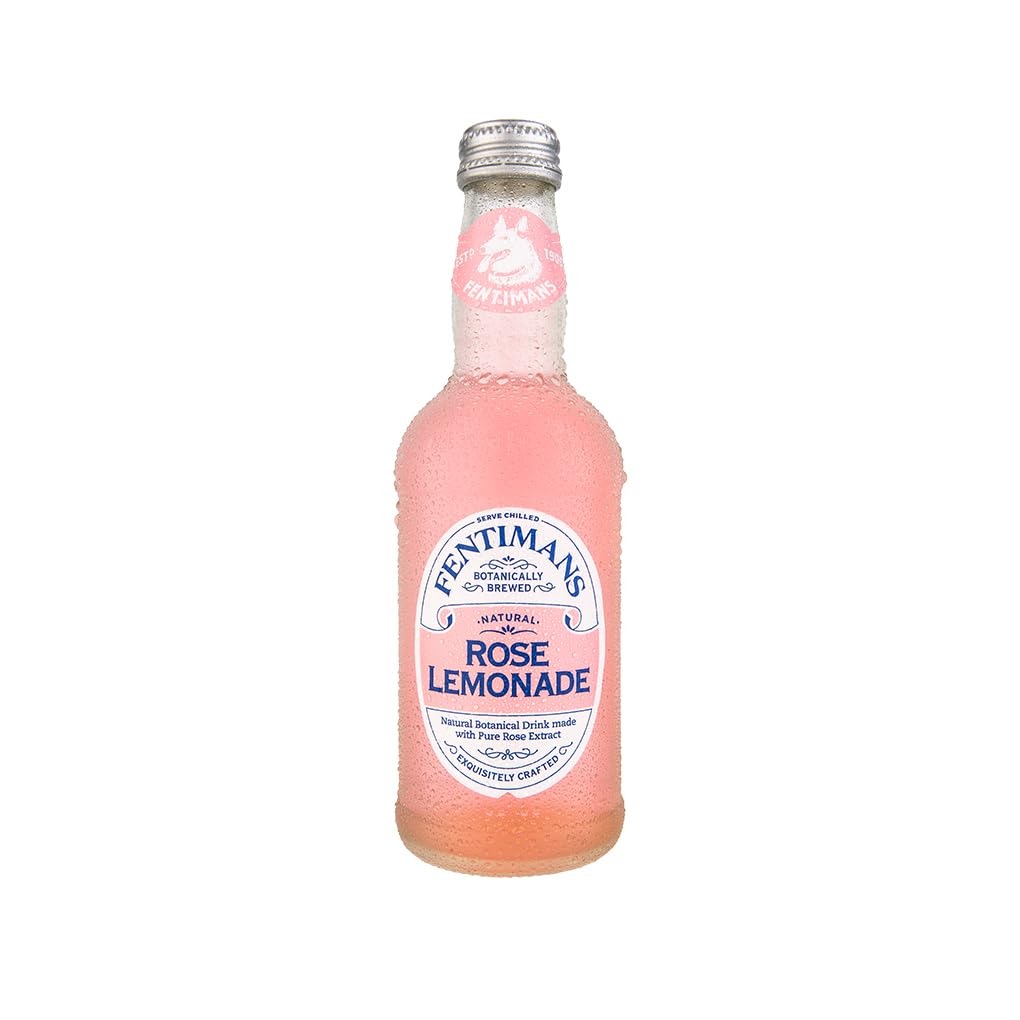
Item Name: Fentimans Sparkling Rose Lemonade - Sparkling Pink Lemonade with Natural Ingredients & Pure Rose Extract, Mixer, Craft Soda, Botanically Brewed Lemonade - 9.3 Fl Oz (Pack of 24)
Bullet Point 1: CRAFT ROSE LEMONADE - Crafted with care, our iconic pink lemonade blends lemon juice with a hint of rose oil for a uniquely refreshing flavor! Enjoy it solo or as a delightful mixer
Bullet Point 2: MADE WITH ROSE OIL - Crafted with pure Otto rose oil from Bulgaria's renowned Rose Valley, our Rose Lemonade features one of the world's most prized essential oils for a truly exquisite taste
Bullet Point 3: NATURAL INGREDIENTS - Our gluten-free beverages are crafted with natural ingredients, free from artificial additives, and fermented for 7 days to ensure exceptional taste and quality
Bullet Point 4: BOTANICALLY BREWED - Botanically Brewed is more than a trendy label; it's a tradition of crafting premium sparkling sodas passed down through generations of the Fentimans family since 1905
Bullet Point 5: ABOUT US - For over a century, we've brewed botanical beverages. While some things have evolved, our dedication to exceptional flavor remains unchanged
Product Description: CRAFT ROSE LEMONADE - Crafted with care, our iconic pink lemonade blends lemon juice with a hint of rose oil for a uniquely refreshing flavor! Enjoy it solo or as a delightful mixer MADE WITH ROSE OIL - Crafted with pure Otto rose oil from Bulgaria's renowned Rose Valley, our Rose Lemonade features one of the world's most prized essential oils for a truly exquisite taste NATURAL INGREDIENTS - Our gluten-free beverages are crafted with natural ingredients, free from artificial additives, and fermented for 7 days to ensure exceptional taste and quality.
Value: 223.2
Unit: Fl Oz

Price: 80.3